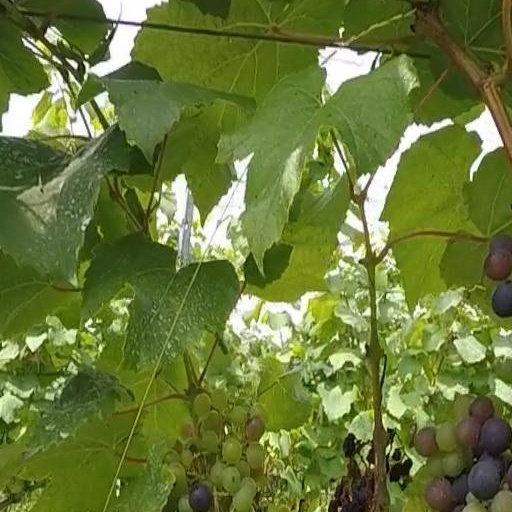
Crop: grape